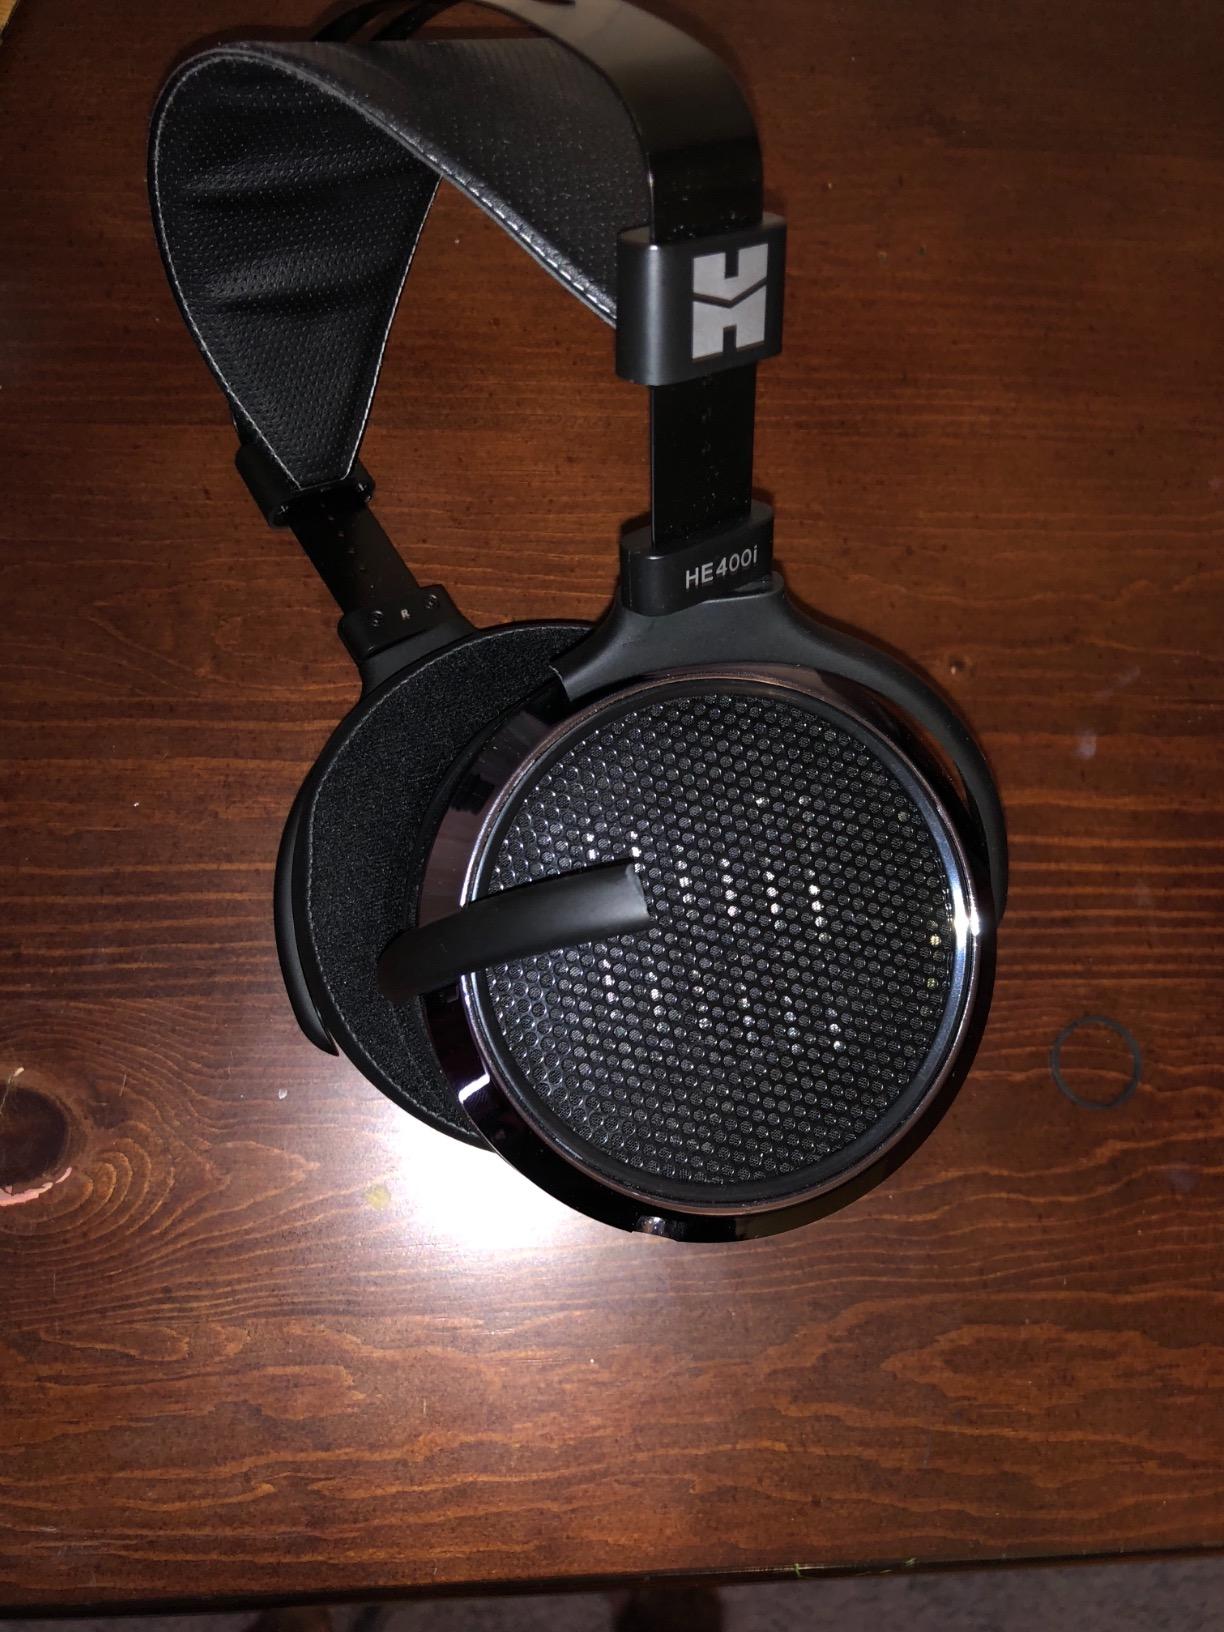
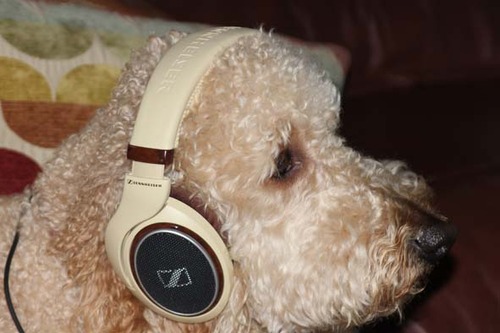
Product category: headphones
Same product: no